Delei

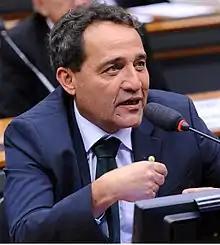
Delei in october 2015

Wanderley Alves de Oliveira, also known by the nickname Delei (born August 28, 1959), is a former Brazilian football (soccer) player who played for several Campeonato Brasileiro Série A clubs. He also played for the Brazil national team and worked as a head coach.